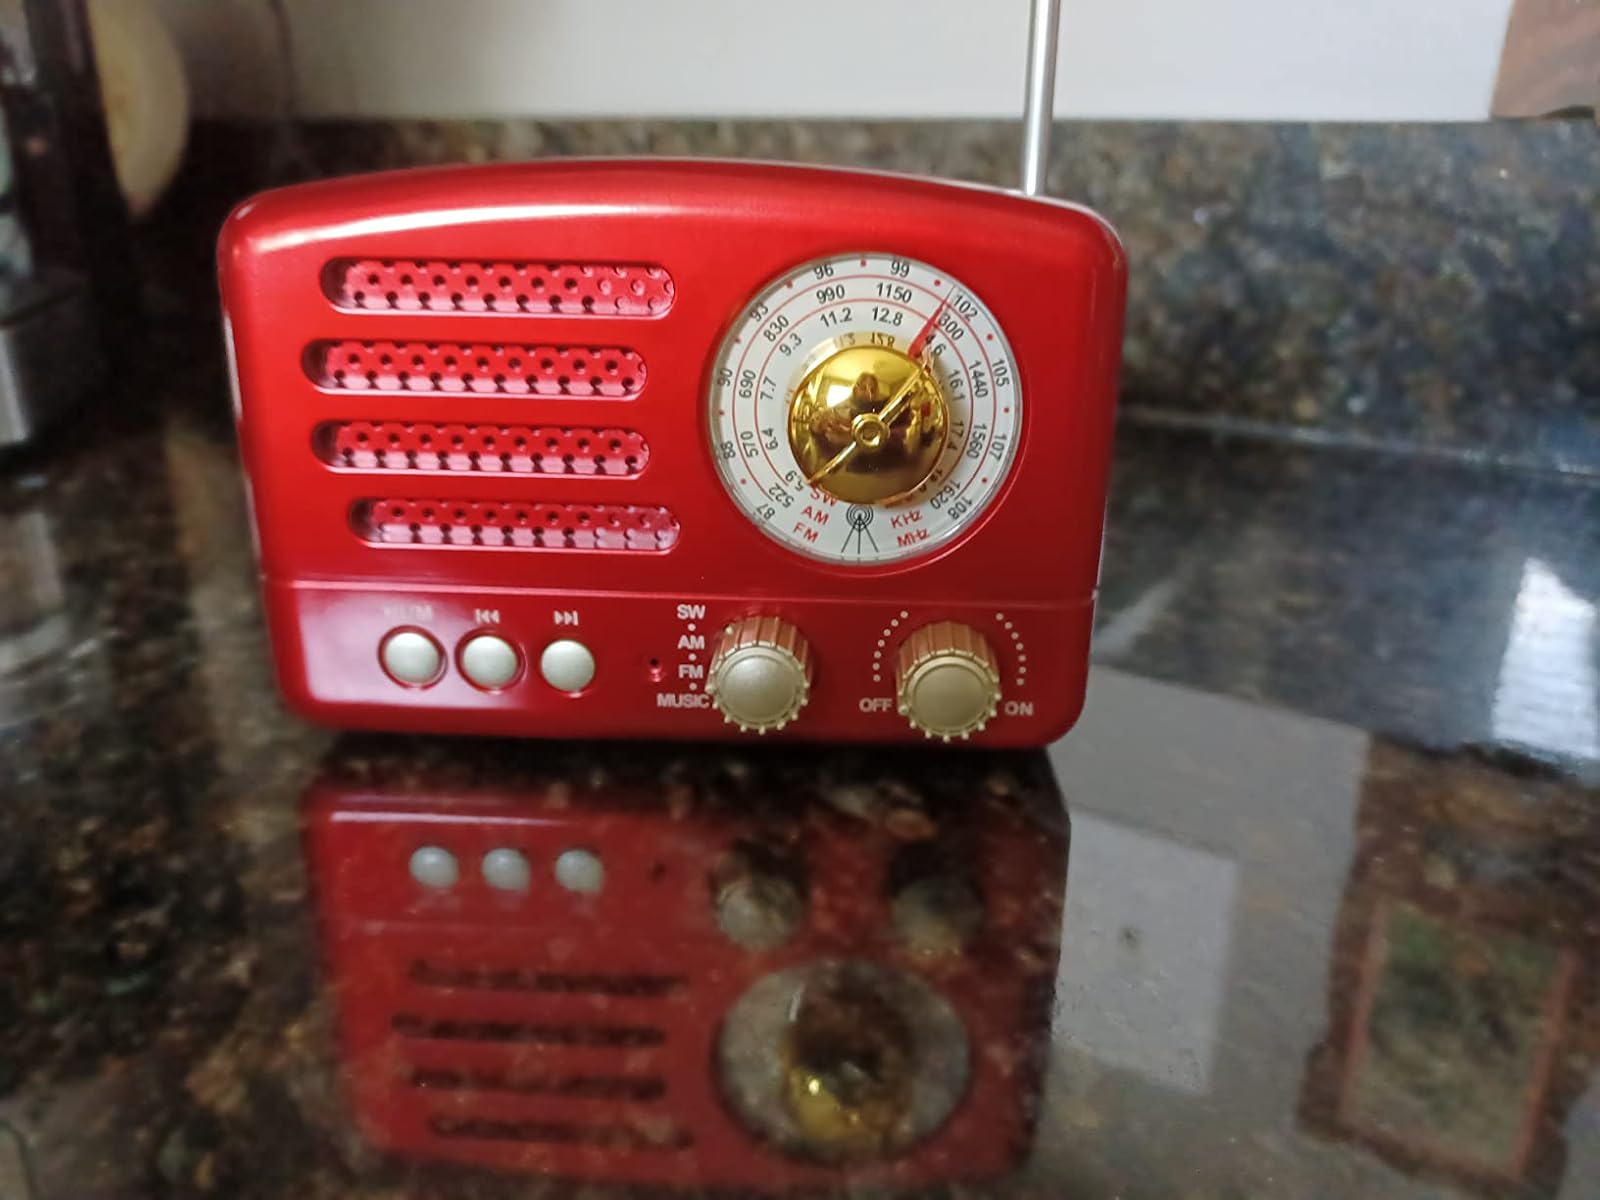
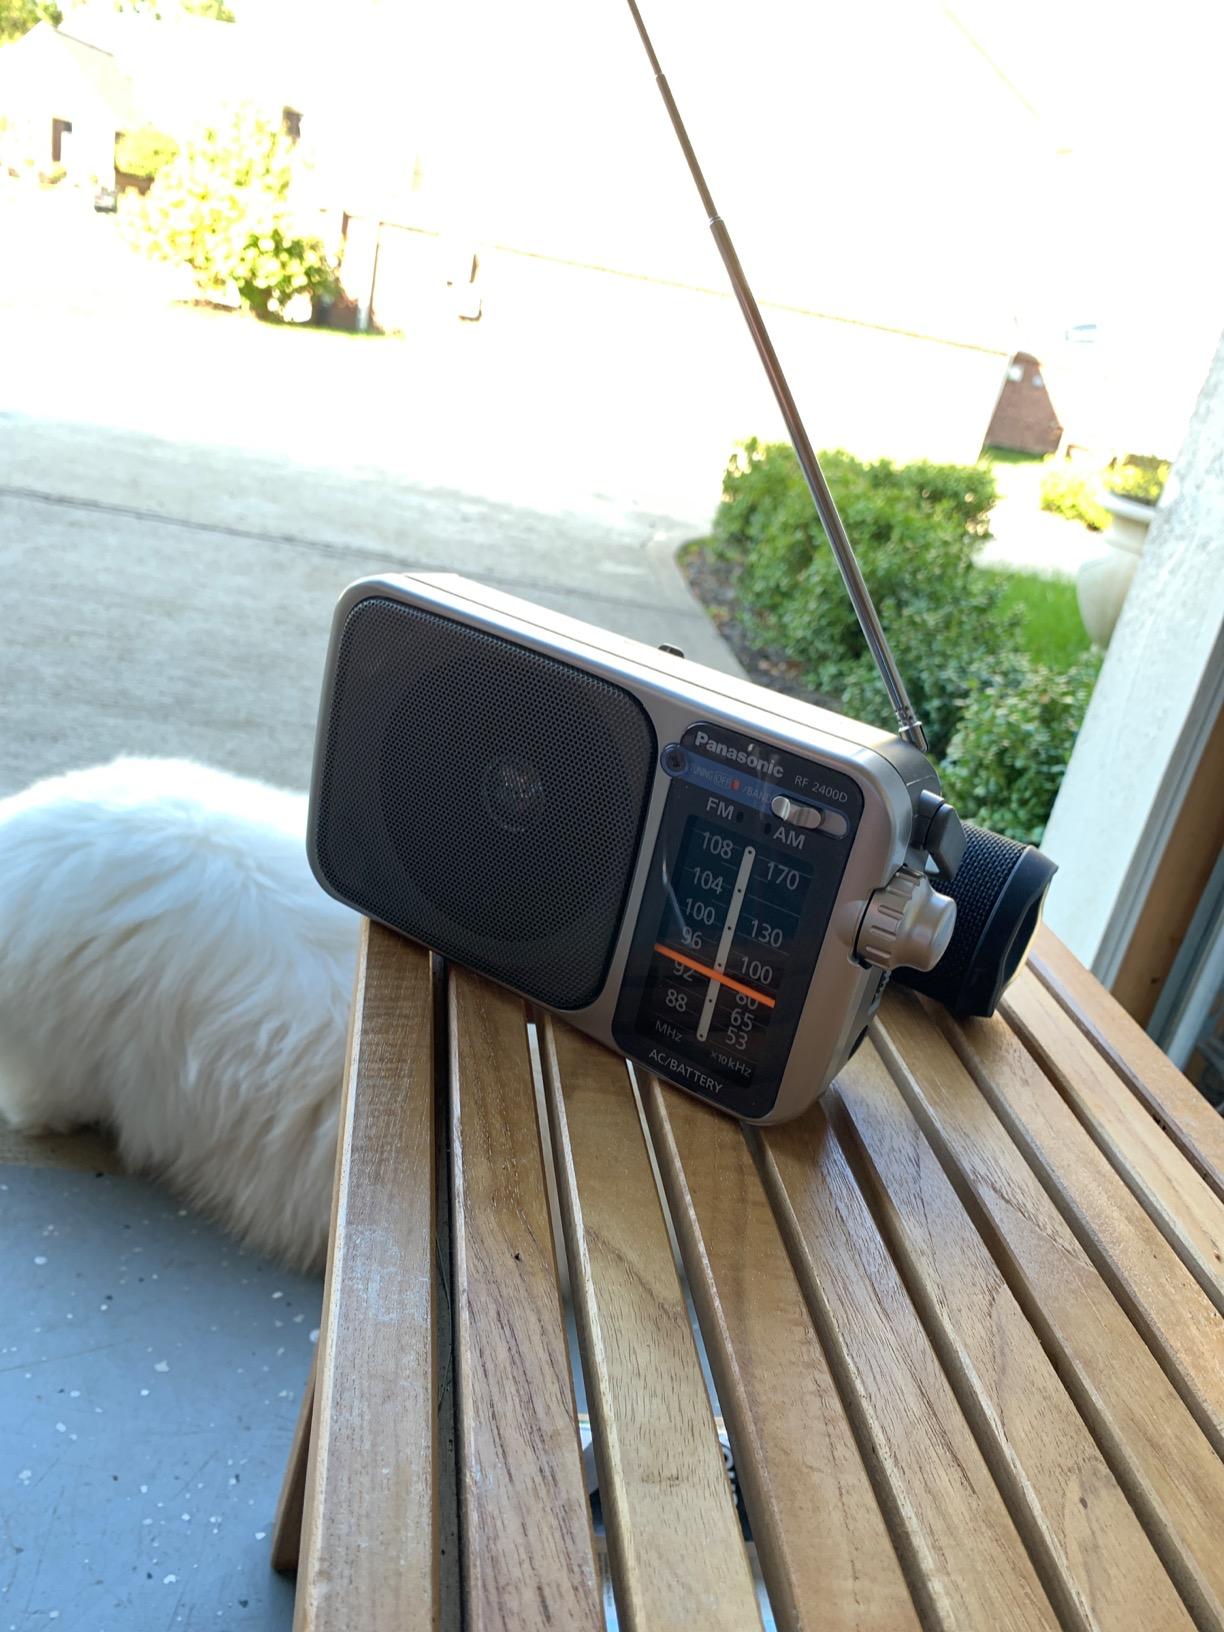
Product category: radio
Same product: no